Duchy of Bari

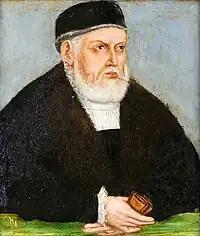
Sigismund I the Old

Charles VIII's successor, Louis XII, descended to Italy with the intention of conquering the Kingdom of Naples, and the Duchy of Milan, over which he claimed succession rights as a descendant of the Visconti on his maternal side.